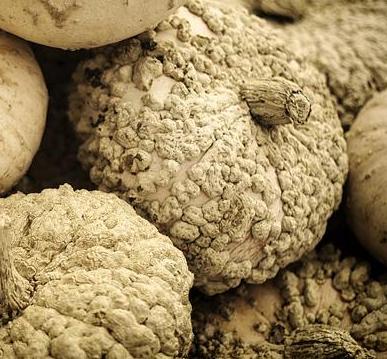
Texture: bumpy